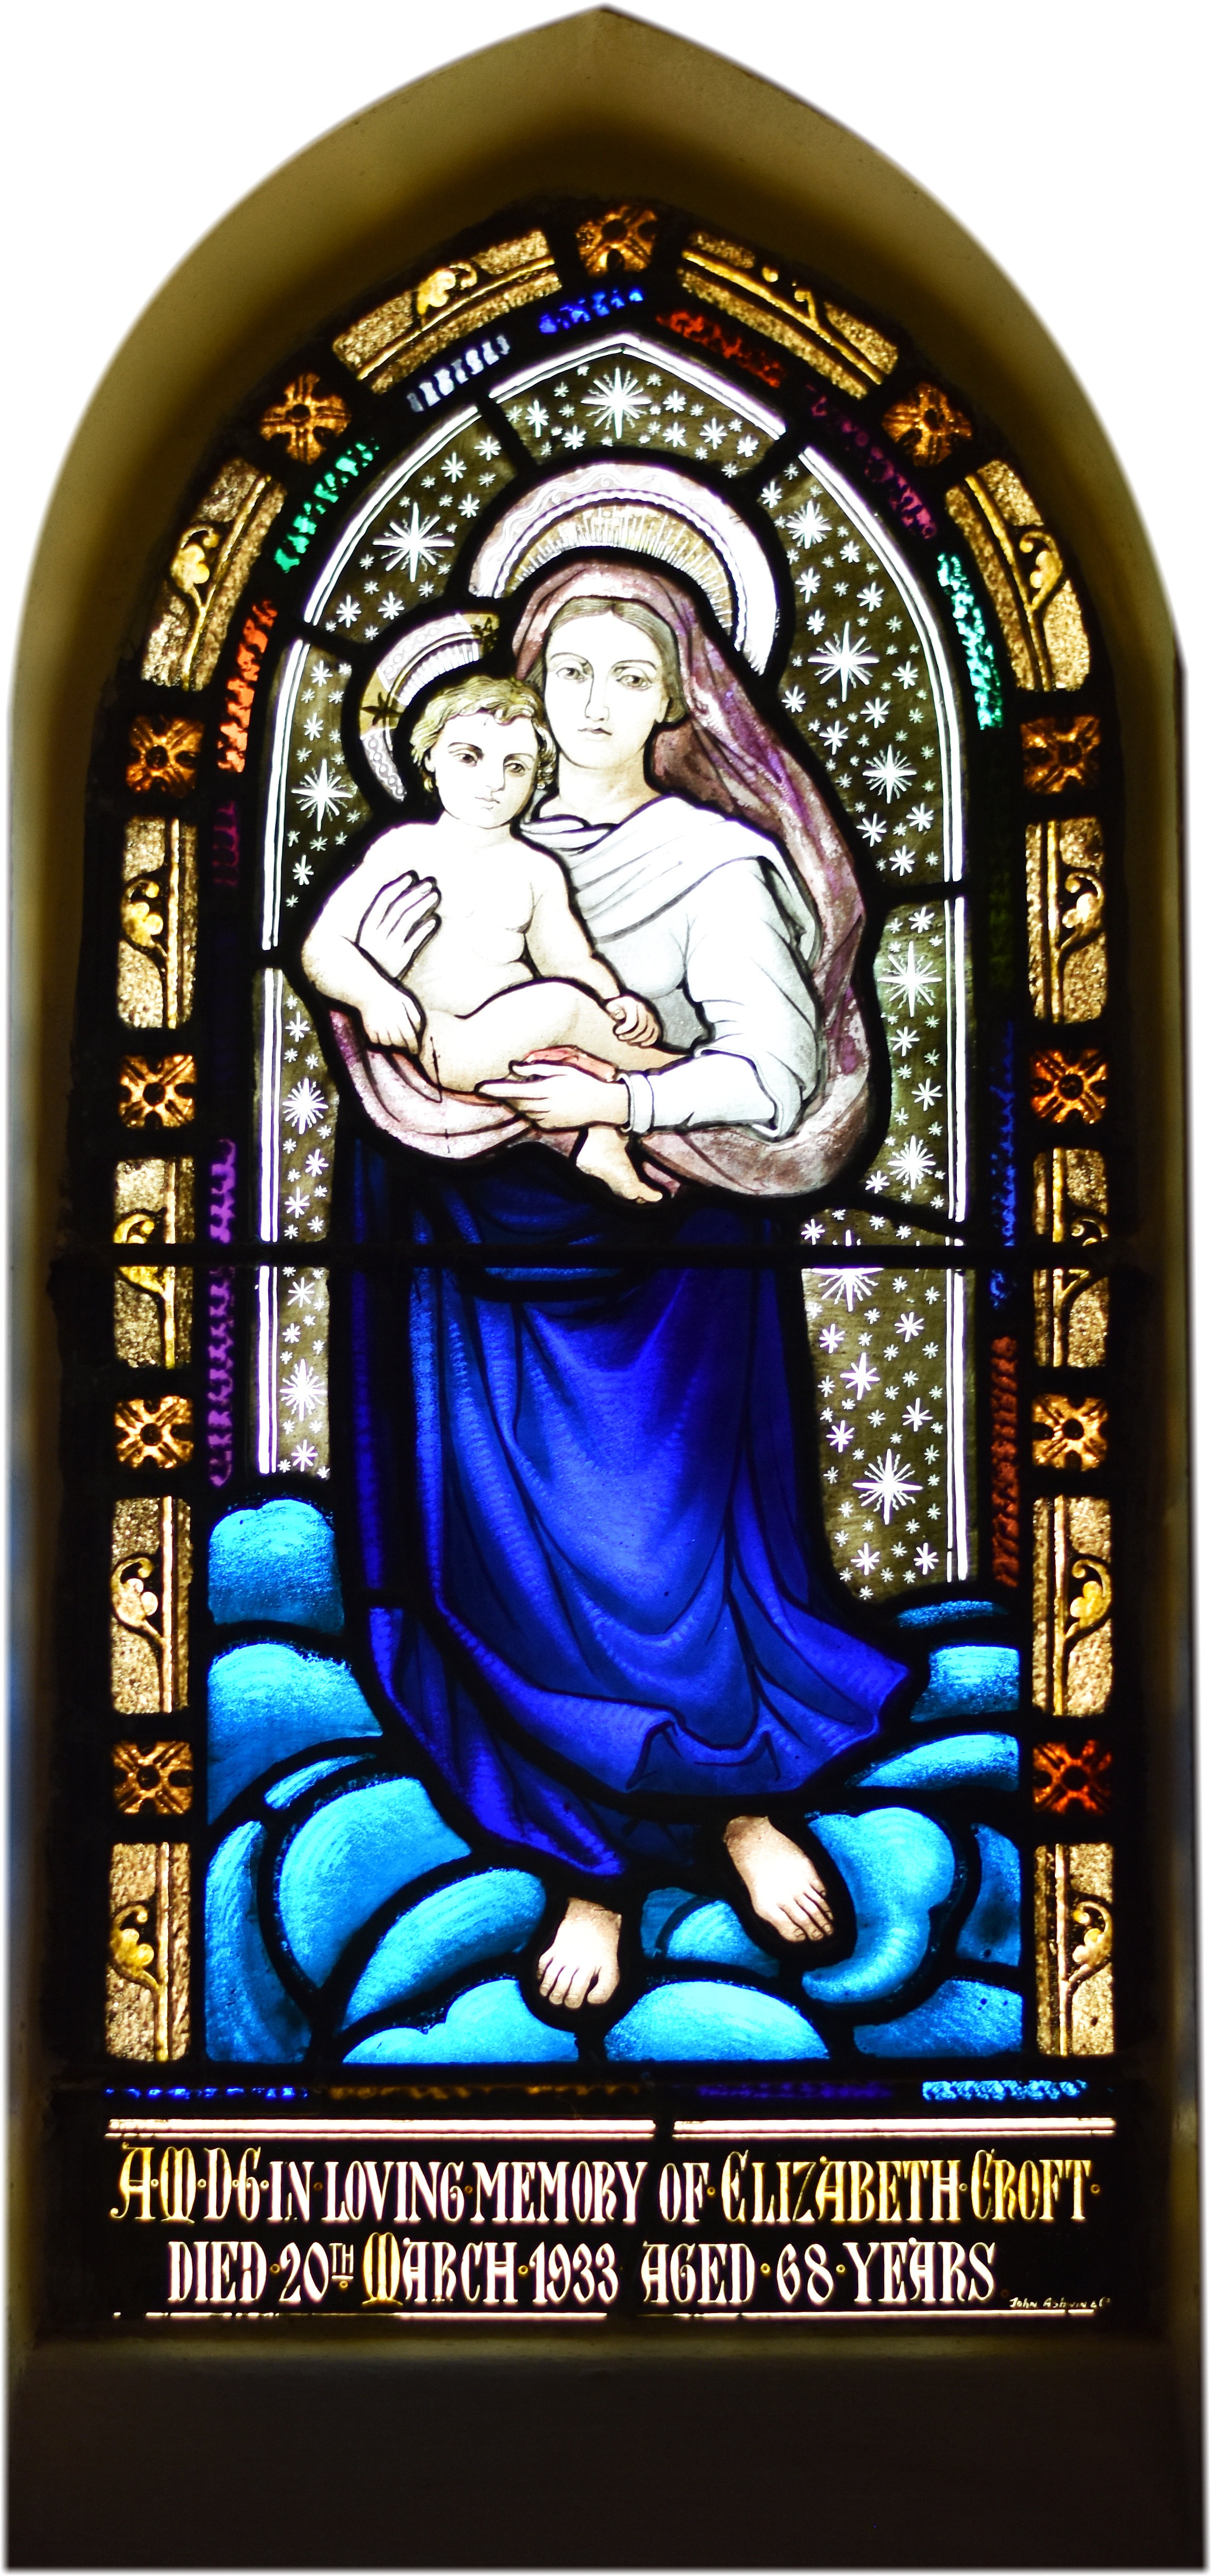
window, glass, religion, child, church, colorful, christian, material, stained glass, religious, mother, faith, mary, saint, christianity, holy, stained, birth, stained glass window, mother and child